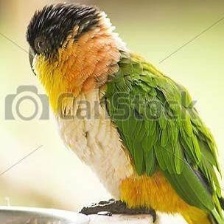
Species: BLACK HEADED CAIQUE
Scientific name: PIONITES MELANOCEPHALUS